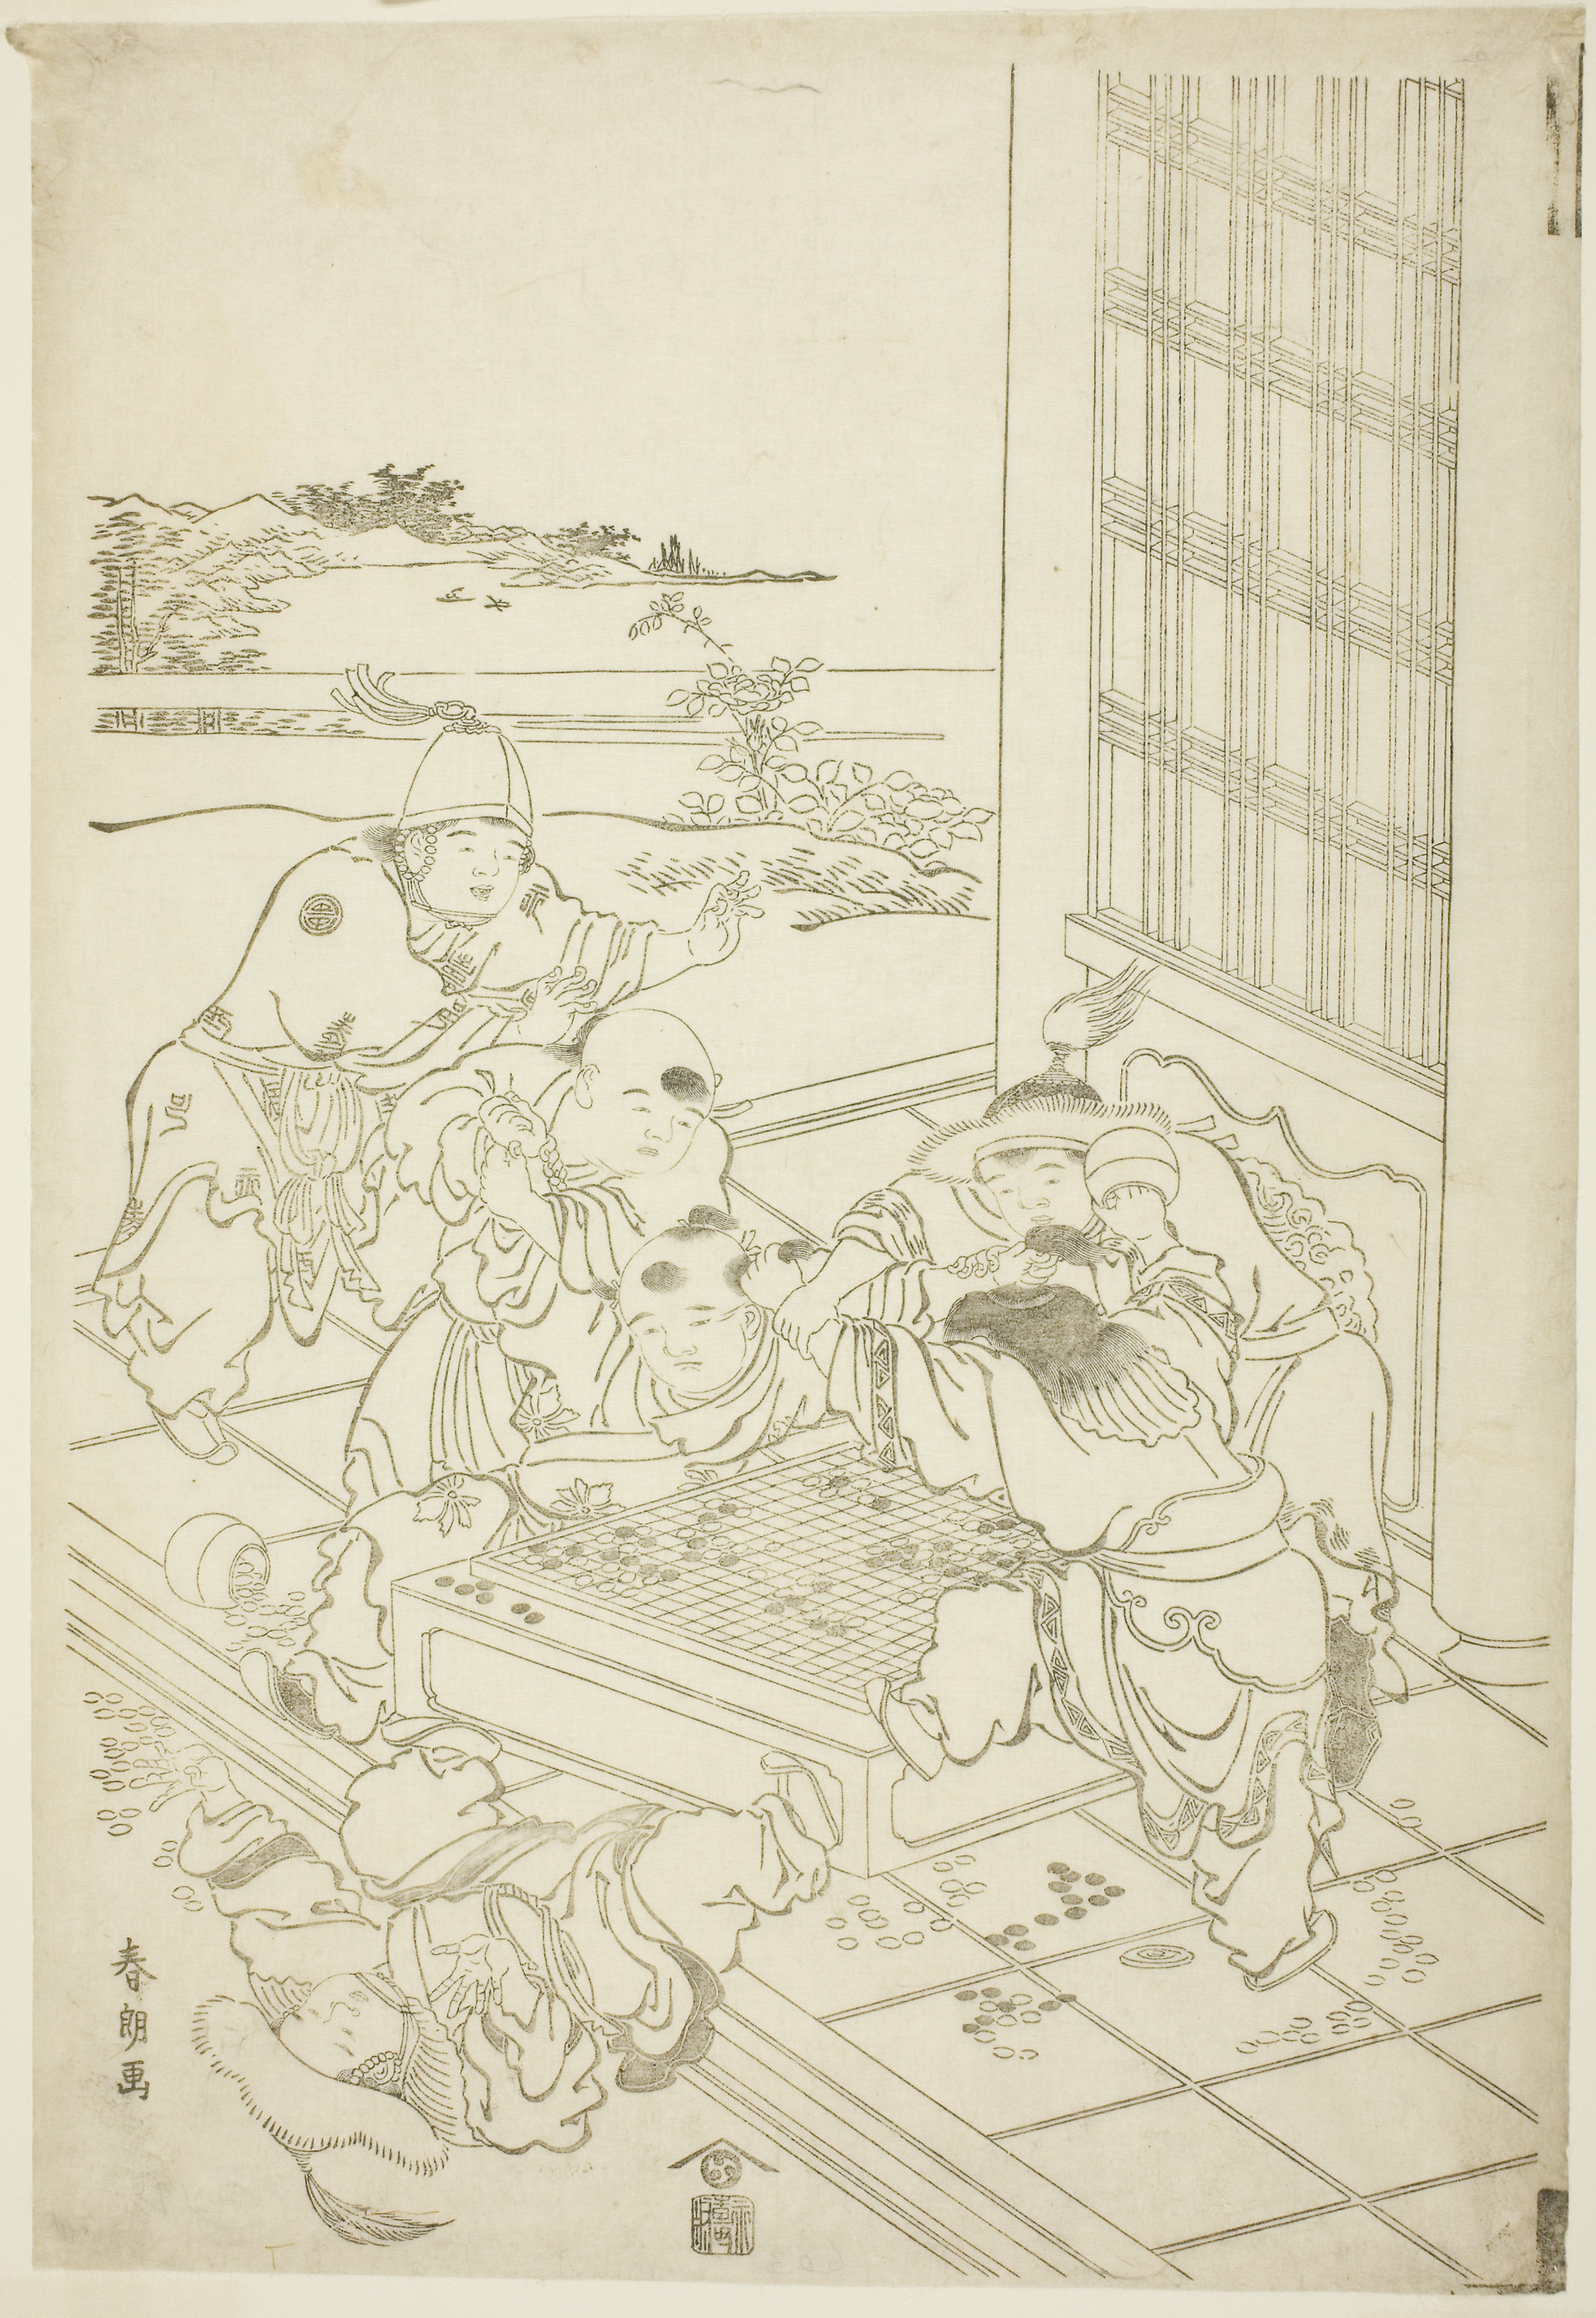
text, drawing, sketch, artwork, black and white